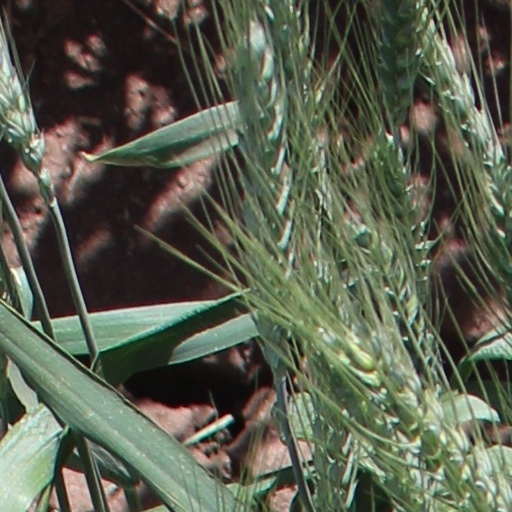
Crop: wheat